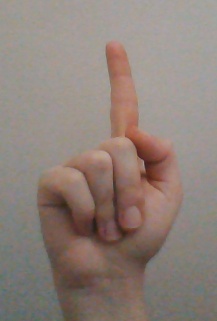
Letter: bb